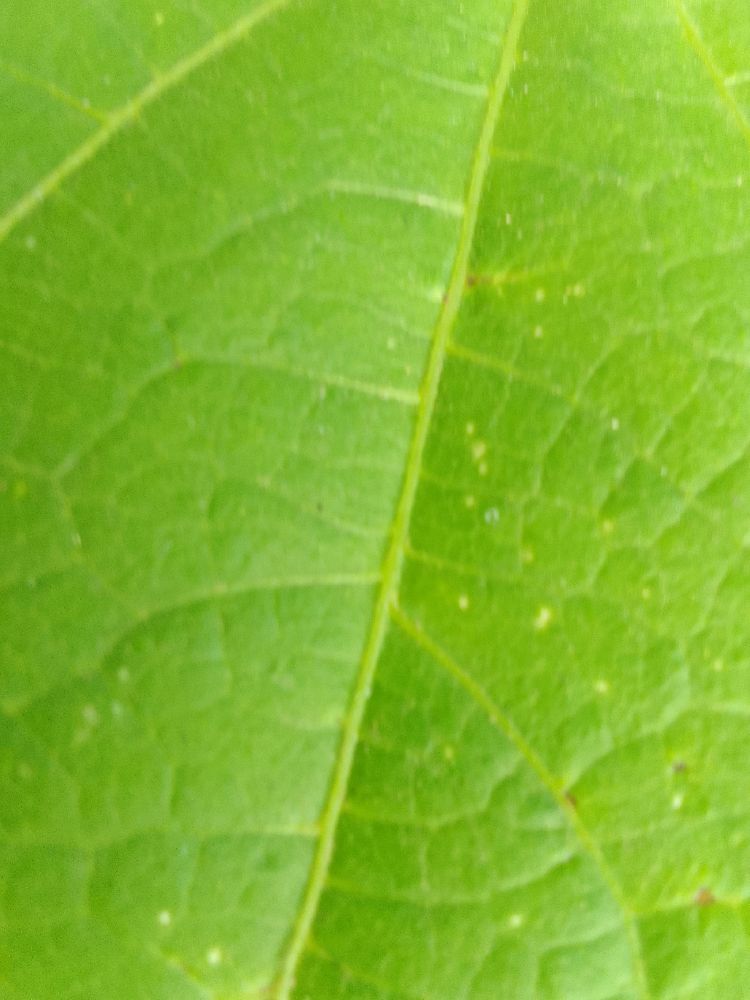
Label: healthy